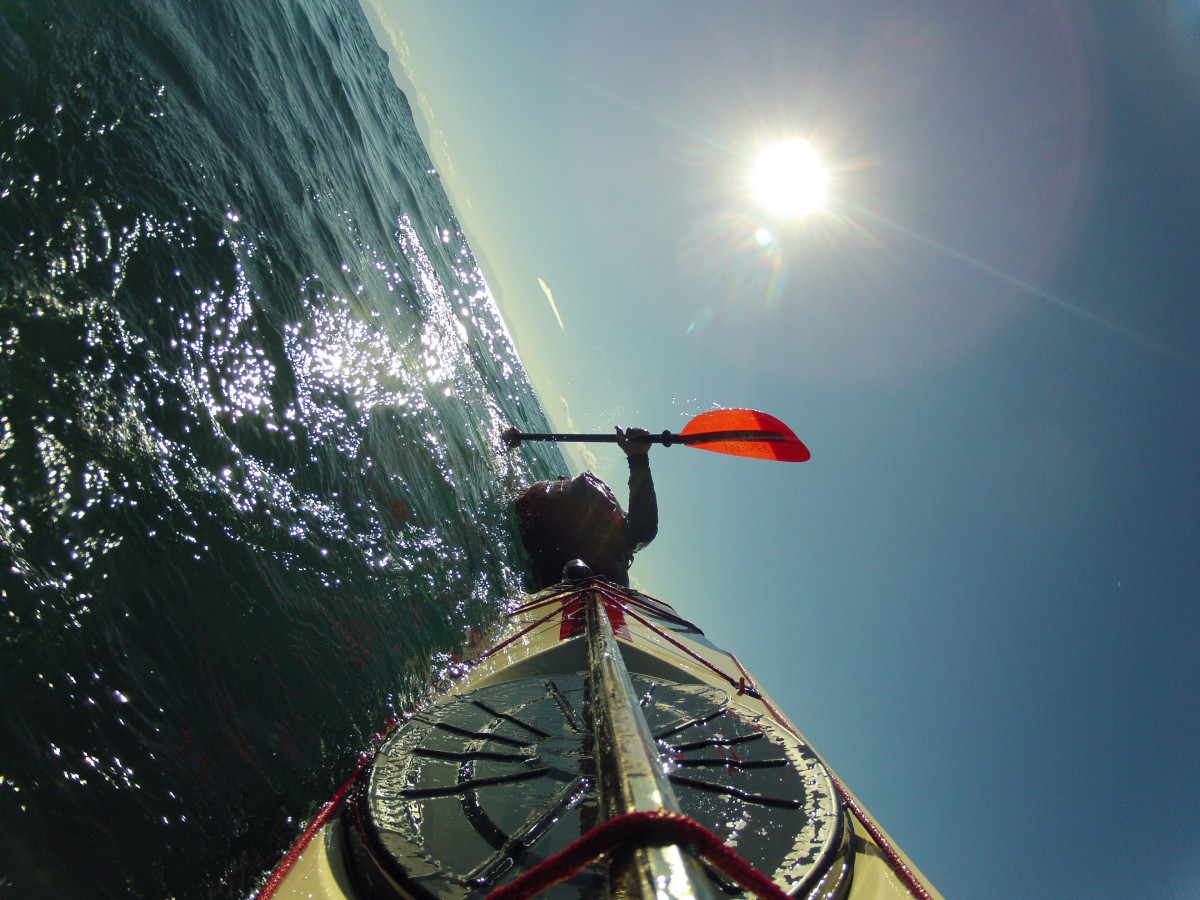
Tags: screenshot